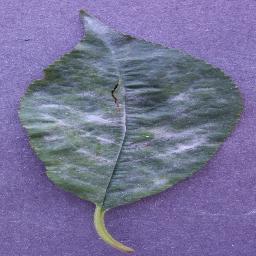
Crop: cherry
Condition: (including_sour)_powdery_mildew